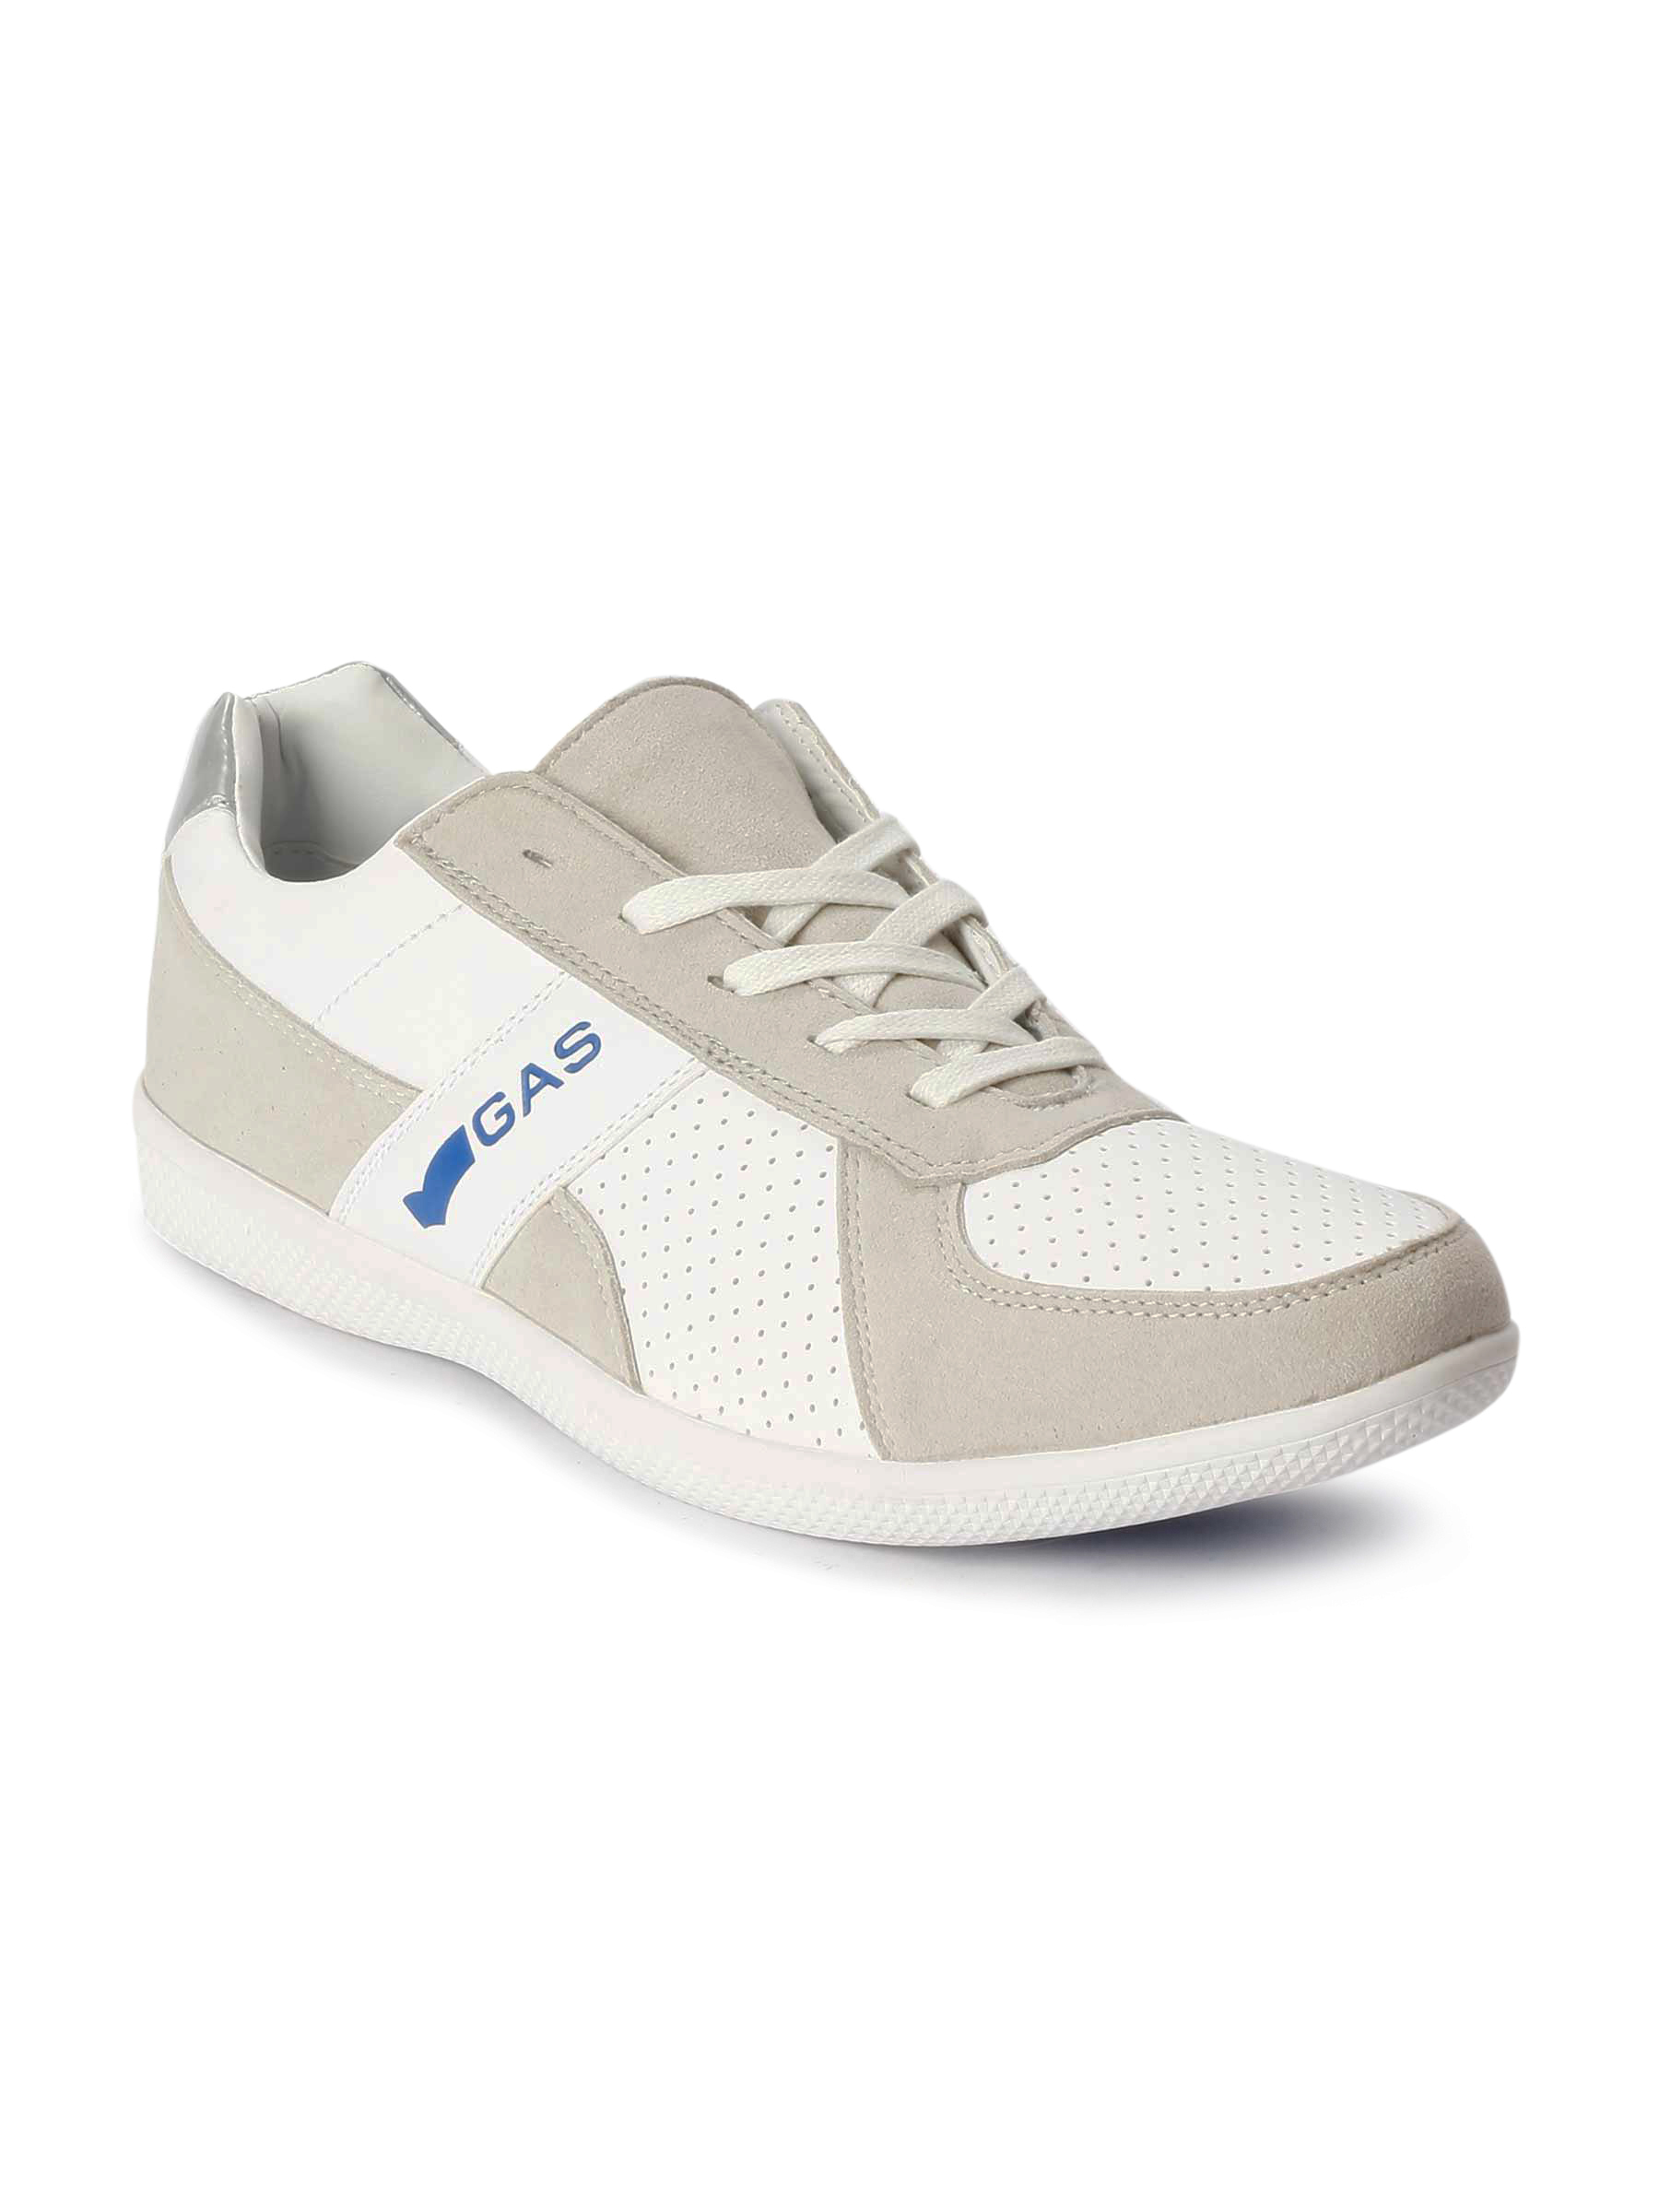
Gas Men Caddy Casual Shoe
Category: Footwear / Shoes / Casual Shoes
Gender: Men
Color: White
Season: Summer 2013
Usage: Casual